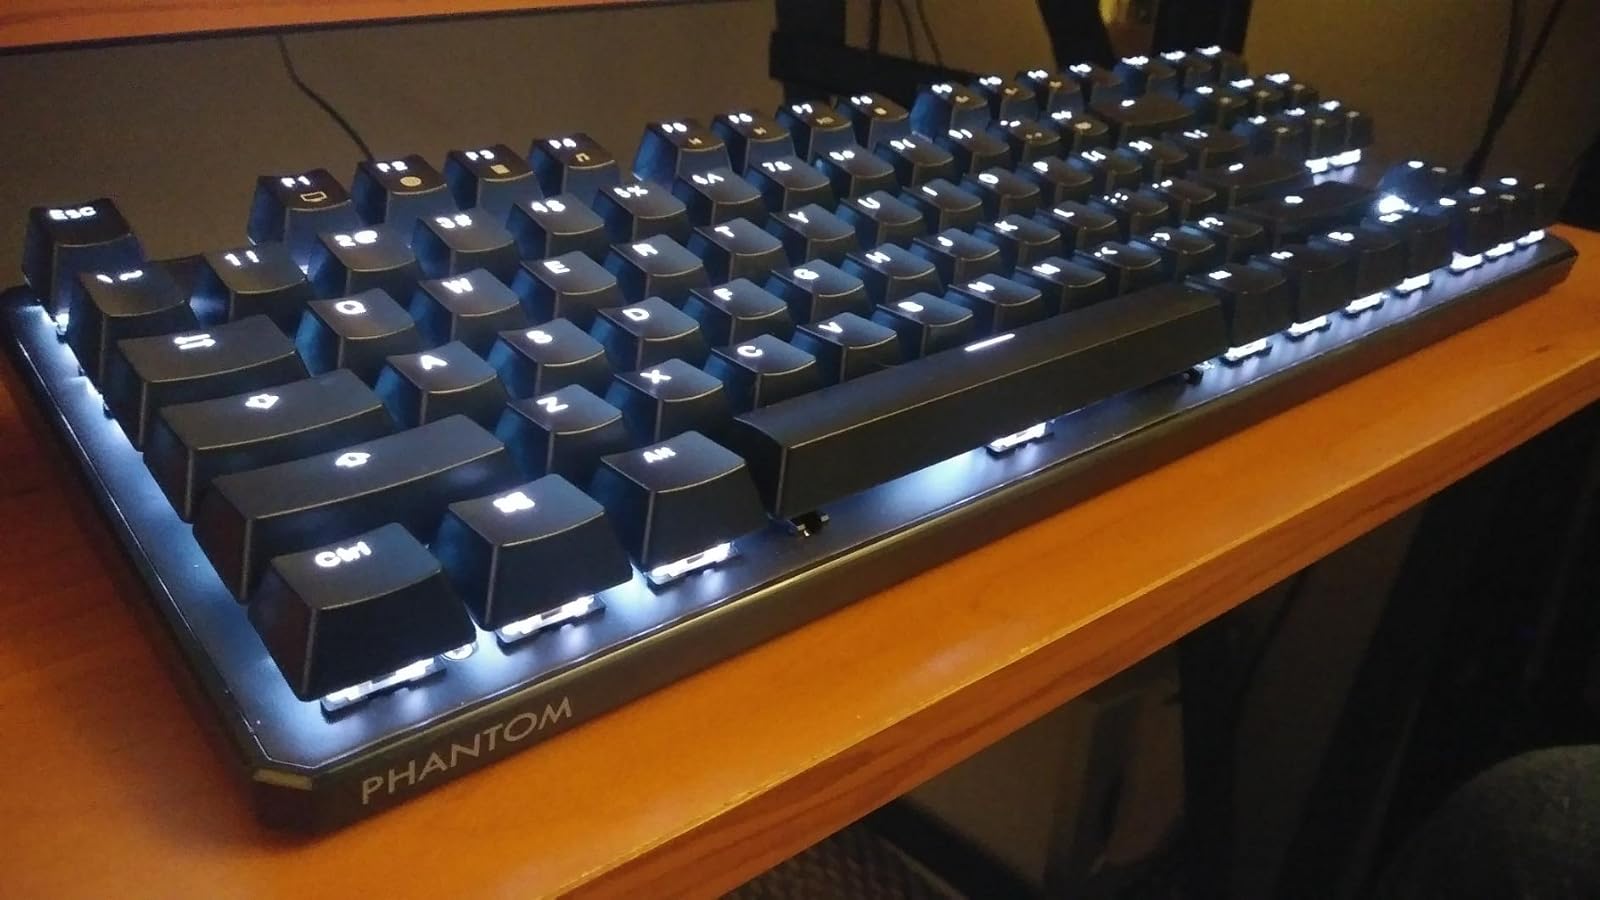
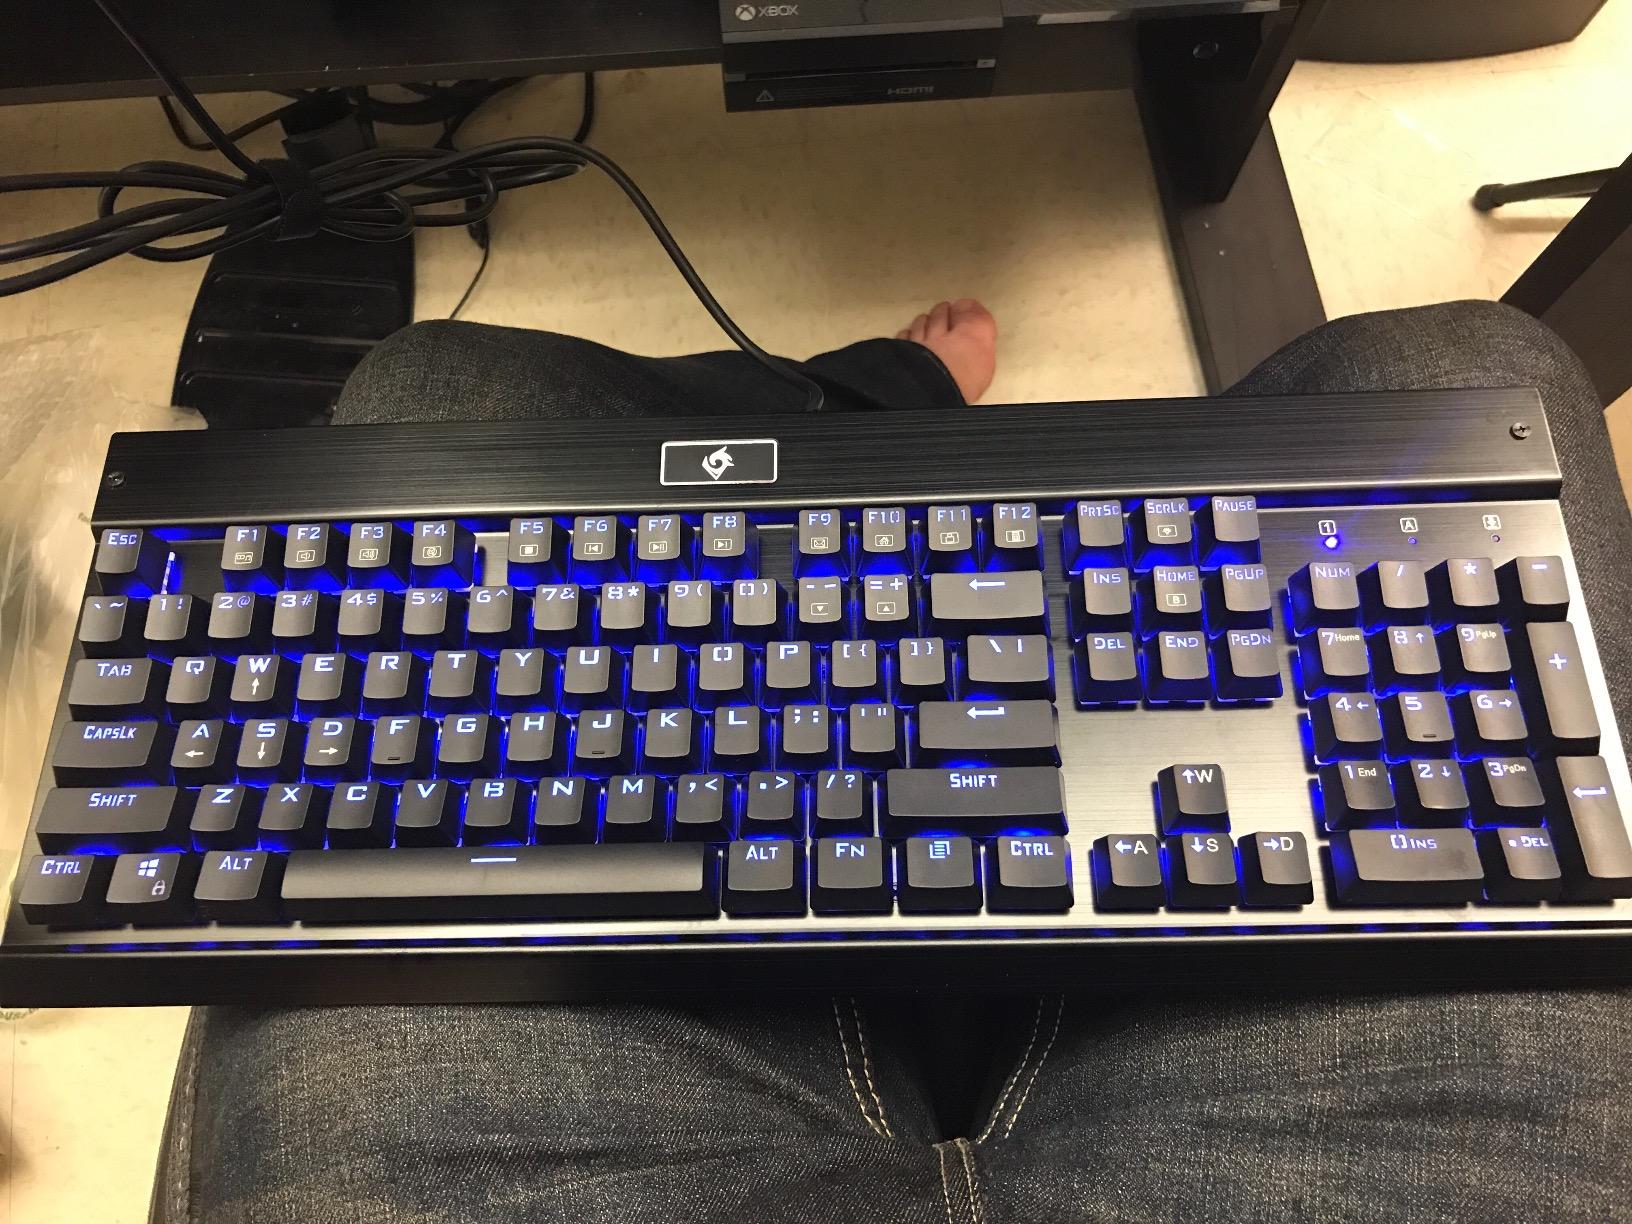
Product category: keyboard
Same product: no